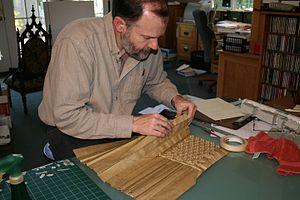
Robert J. Lang est un physicien américain et l'un des artistes et théoriciens de l'origami les plus connus au monde. Il est connu pour ses designs complexes et élégants, notamment d'insectes et d'animaux. Il a utilisé l'informatique pour modéliser les principes mathématiques de l'origami. Il a contribué à l'utilisation de l'origami pour résoudre des problèmes concrets d'ingénierie.